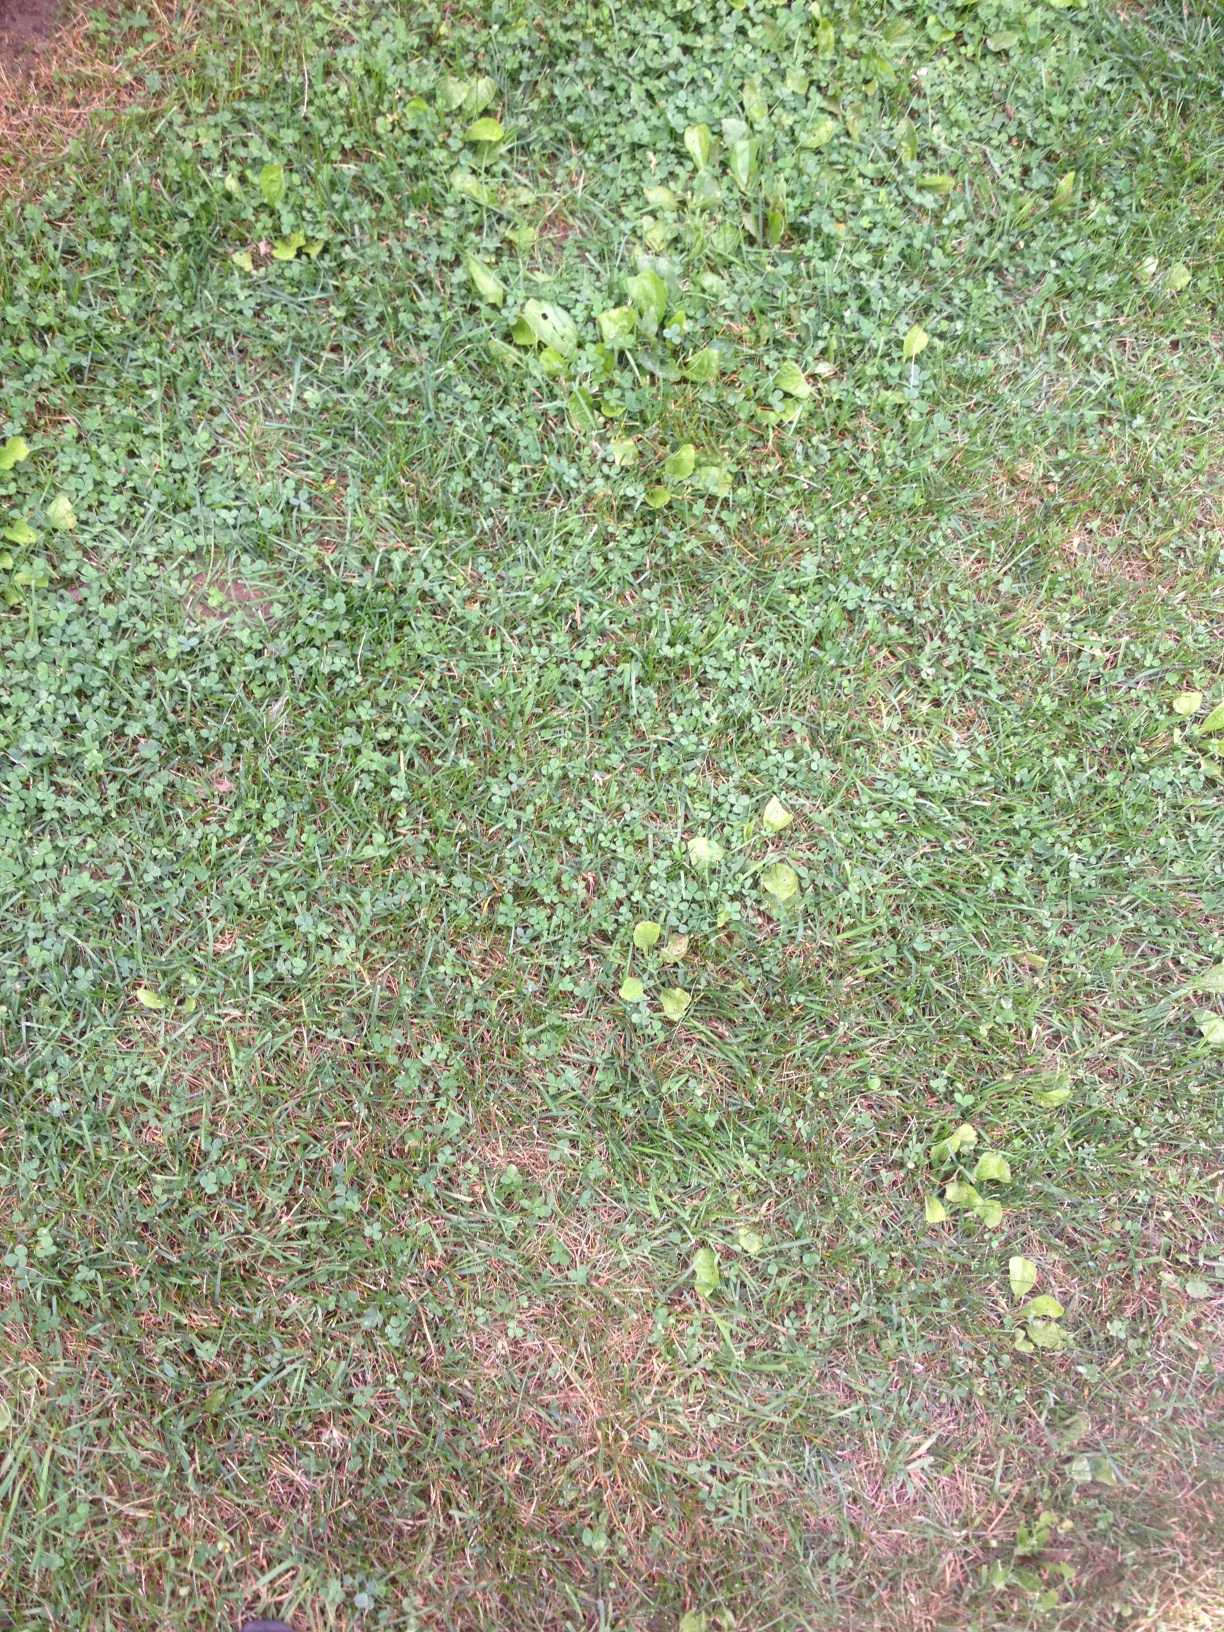Question: what is this?
Answer: grass